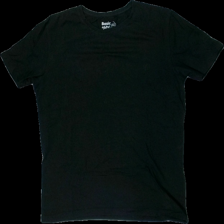
View: front
Type: T-shirt
Category: Men
Brand: Not in the list
Brand text on label: basic you
Colors: Black
Material: 100% cotton
Cut: Regular
Size: S
Season: All
Damage location: top center
Price range: <50
Recommended usage: Export
Description: svart t-shirt, mycket hårig